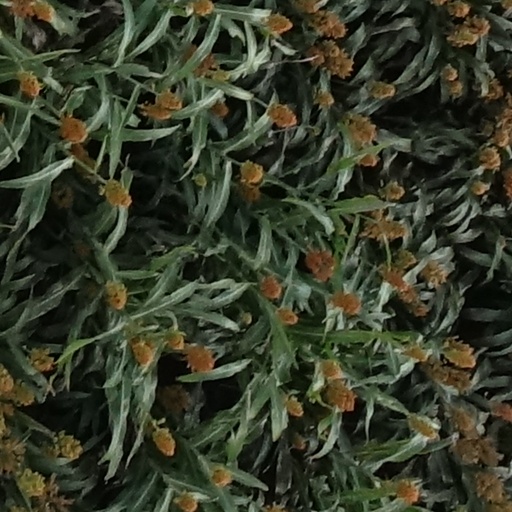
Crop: sorghum